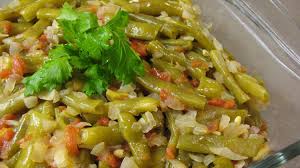
Yemek: taze_fasulye